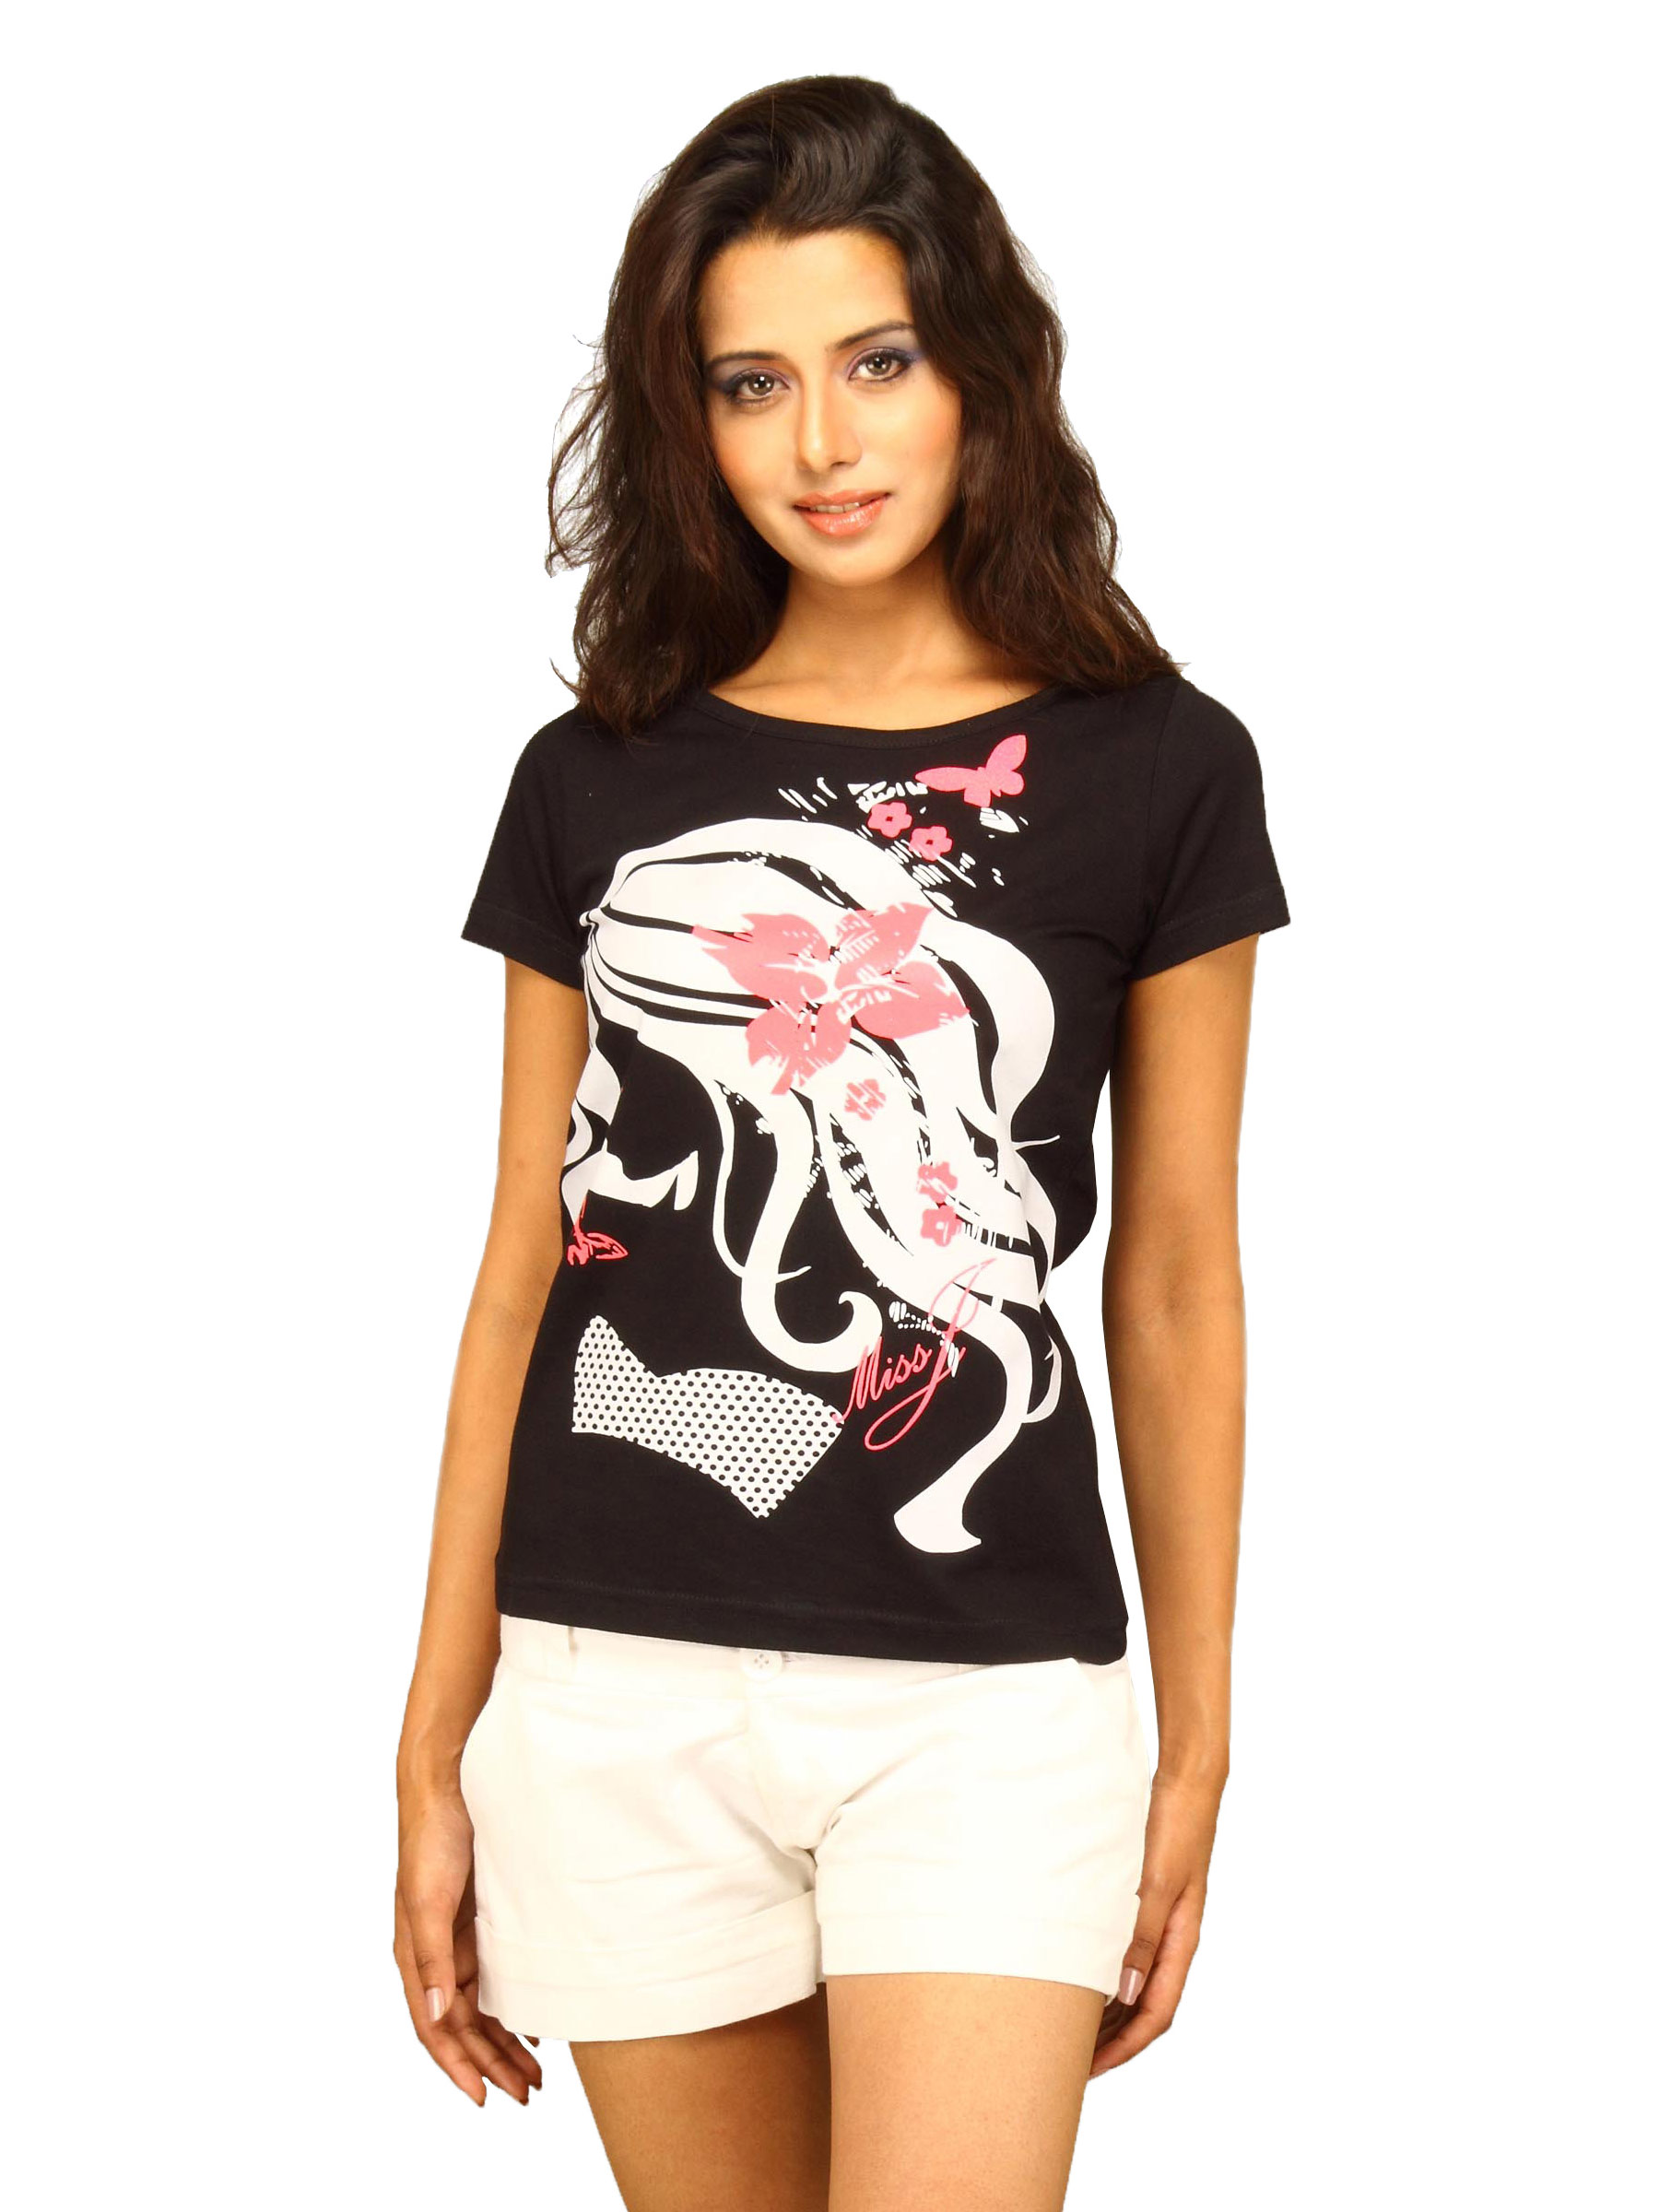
Jealous 21 Women's Black Miss T-shirt
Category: Apparel / Topwear / Tshirts
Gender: Women
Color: Black
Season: Summer 2011
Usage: Casual